Esteban Alvarado

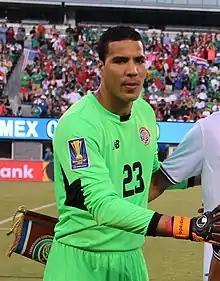
Alvarado with Costa Rica at the 2015 CONCACAF Gold Cup

Esteban Alvarado Brown (born 28 April 1989) is a Costa Rican professional footballer who plays as a goalkeeper for Liga FPD club Saprissa and the Costa Rica national team.